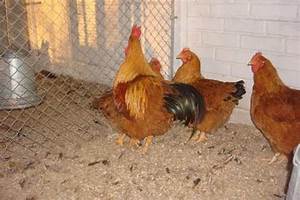
Label: chicken